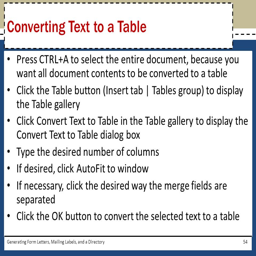
converting text to a table